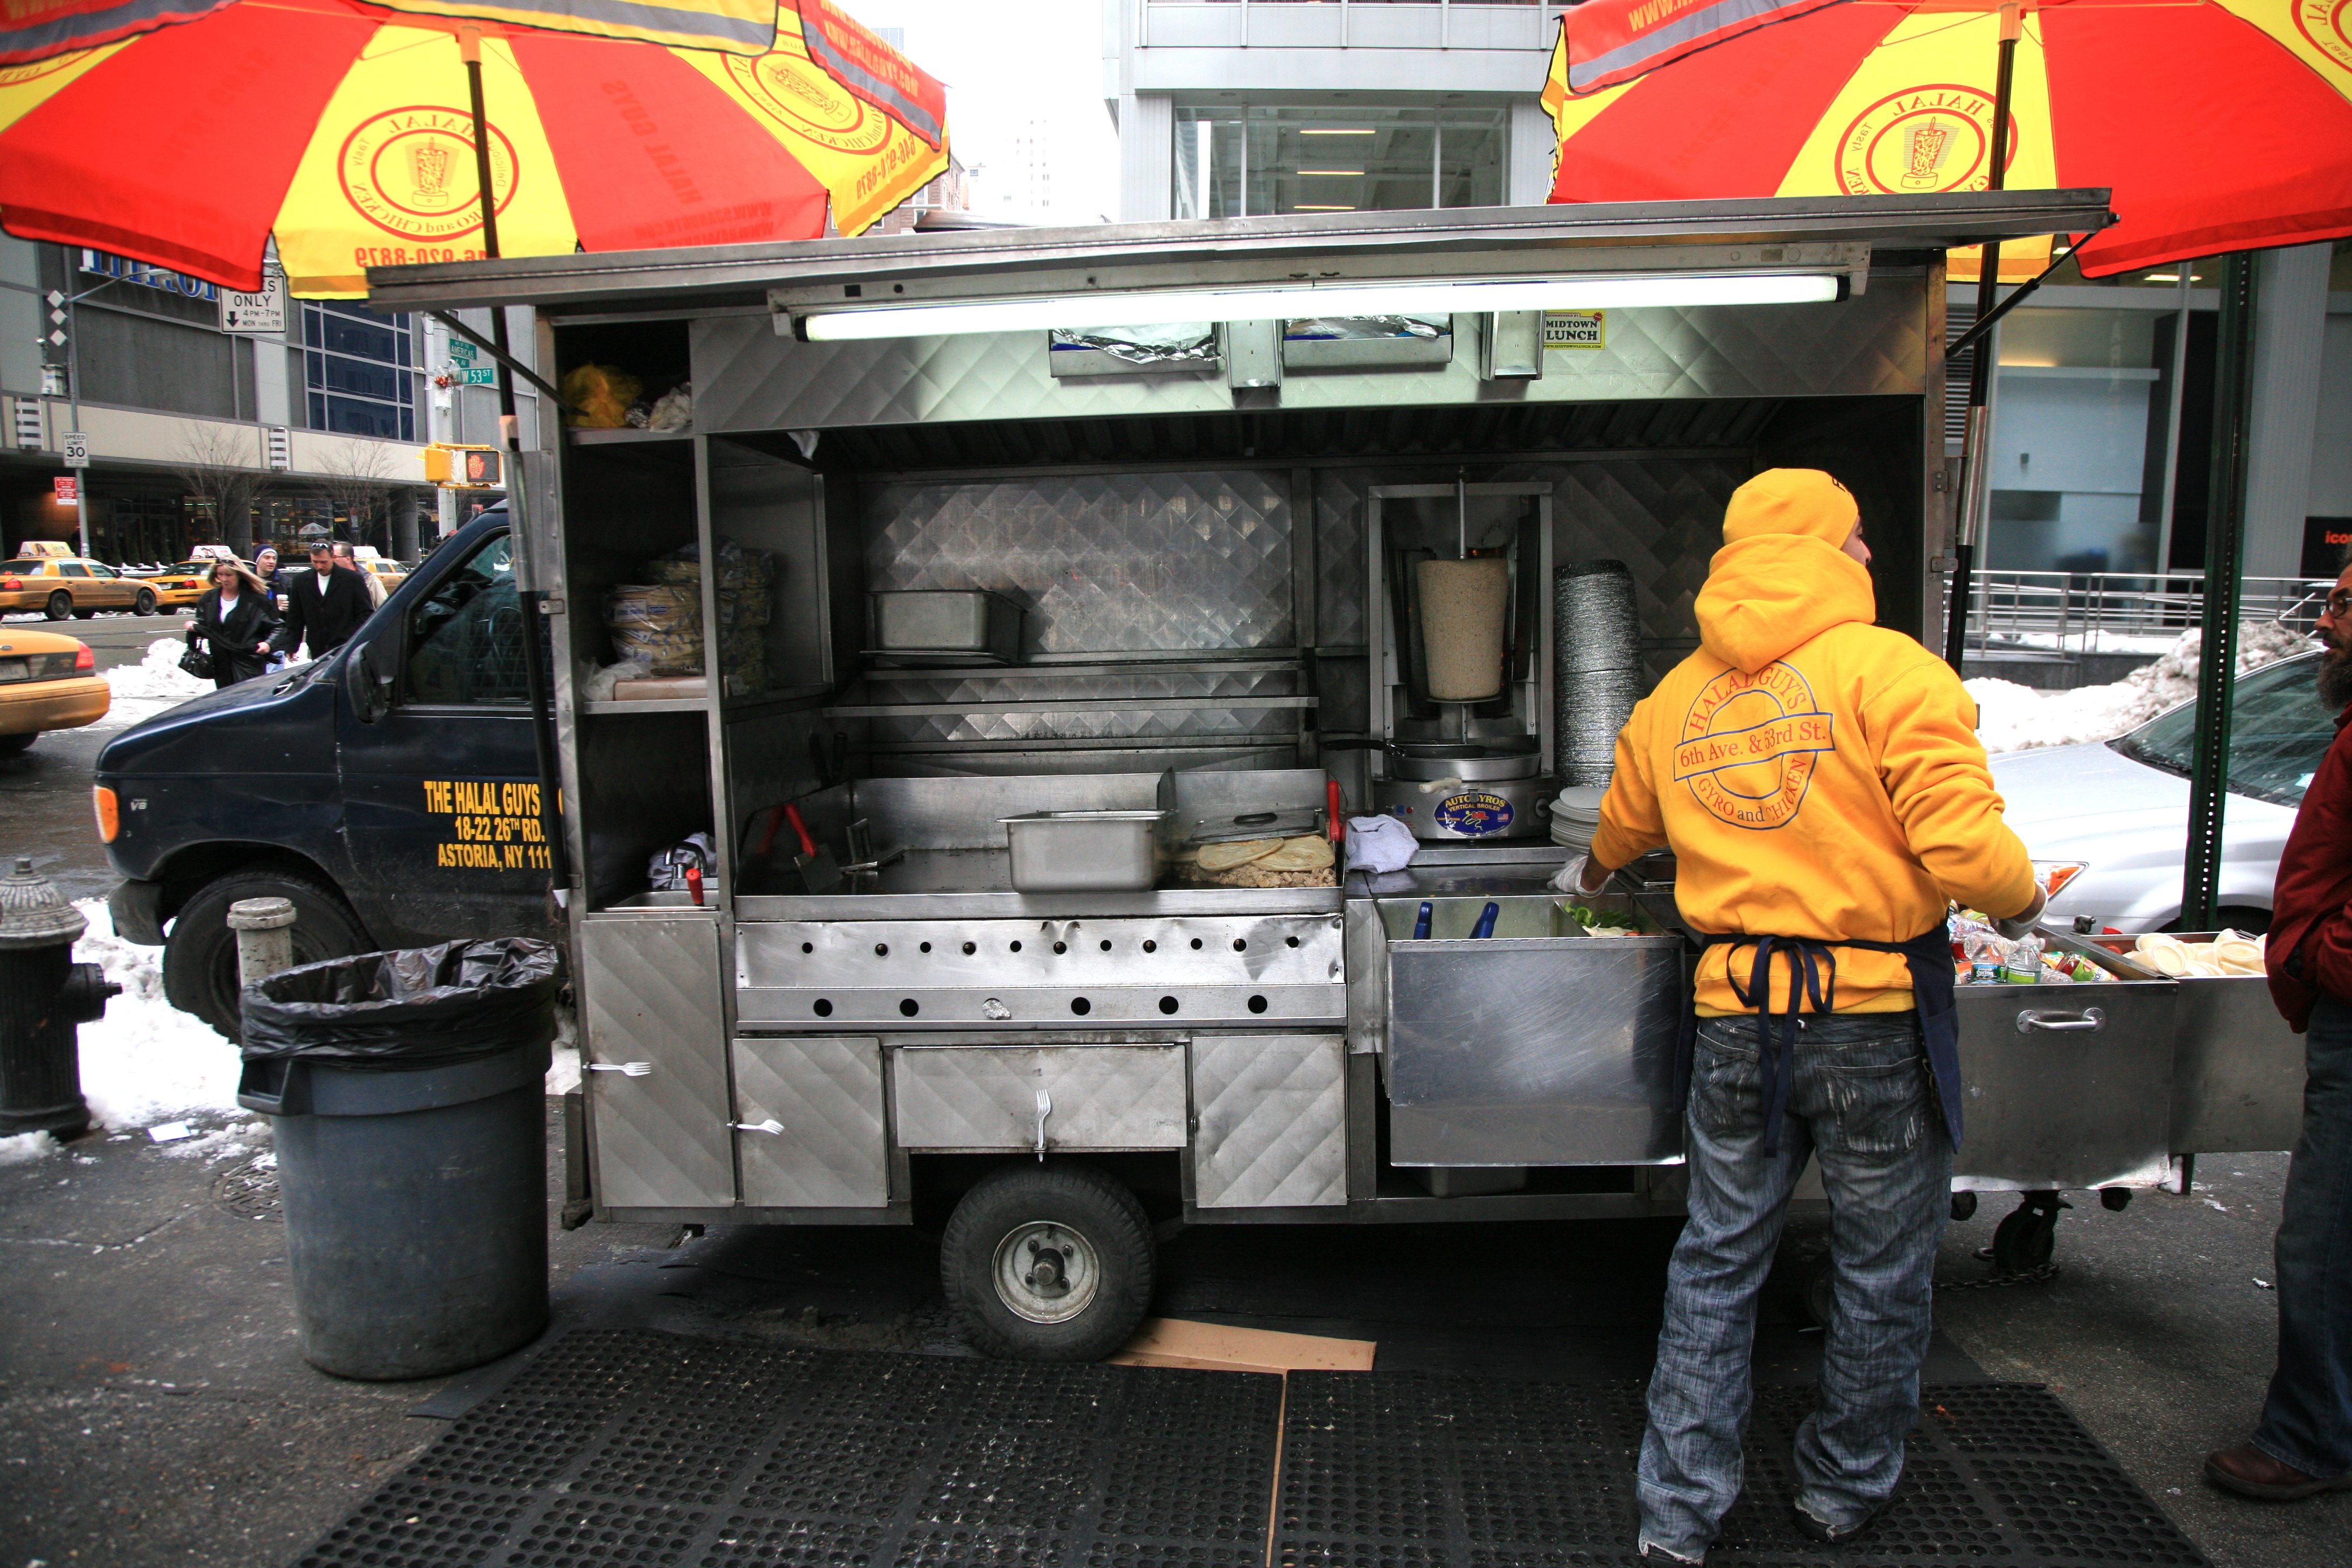
manhattan, transport, truck, vehicle, nyc, emergency service, fire department, newyork, newyorkcity, ny, midtown, selection, midtownwest, halal, halalguys